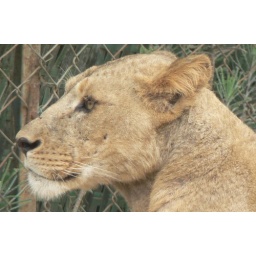
Took this picture from a moving bus in the lion safari